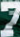
Number: 7